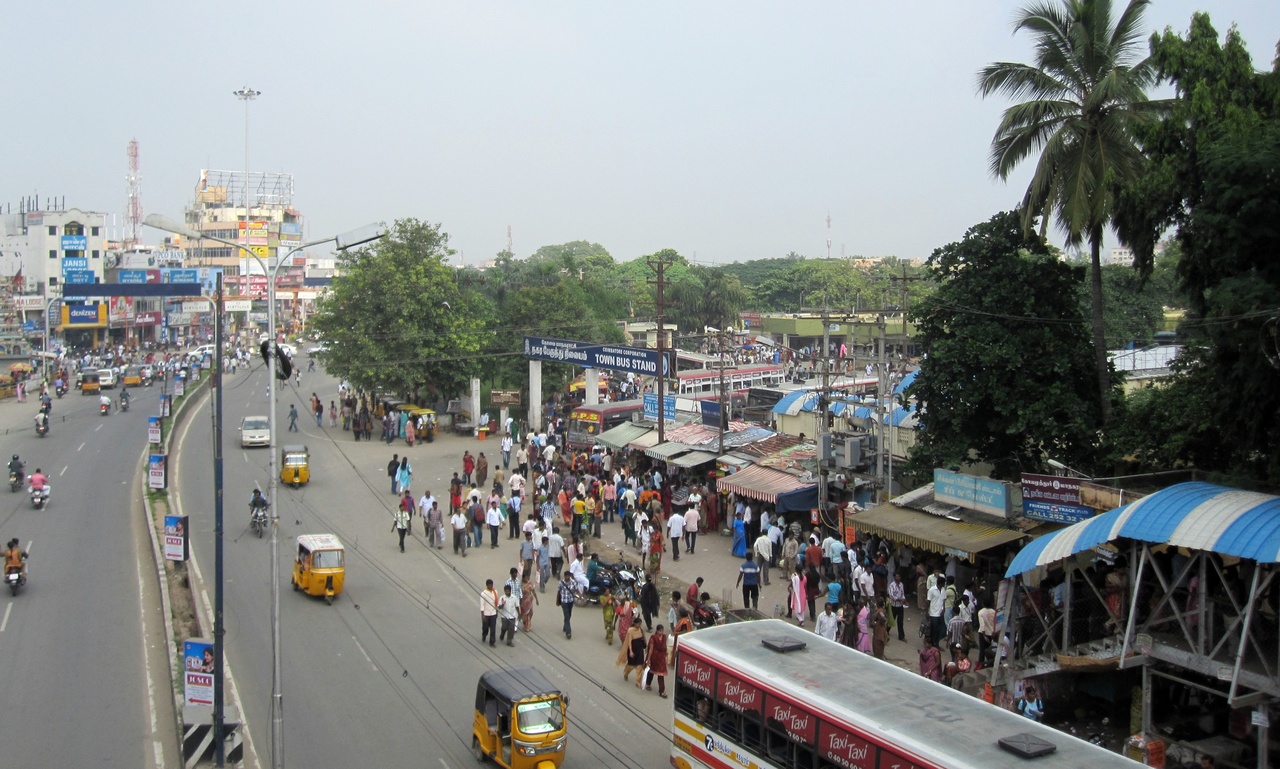
Coimbatore Town Busstand, Gandhipuram. View from the pedestrian overbridge over nanjappa road